Oddiyana

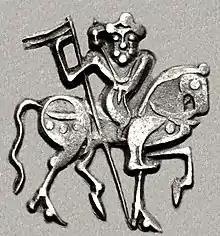
Horseman on a coin of Spalapati, i.e. the "War-lord" of the Hindu Shahis. The headgear has been interpreted as a turban.

An alternate theory places its location in what is now the modern Indian state of Odisha, through a case founded upon "literary, archeological and iconographic evidence". Scholars championing this location contend that the name Oḍḍiyāna derives from the Dravidian ', denoting a native or indigenous person of ' ("Odisha") or from "Oṭṭiyam", Telugu for "Oḍra". "" is also the Middle Indic form of "Udyāna" "garden," the name by which Xuanzang knew the region around Odisha.